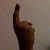
The image shows a hand gesture representing the number 1 in Indian Sign Language.